Volkhov Hydroelectric Station

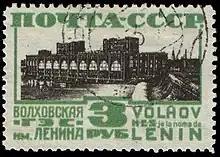
The station on a 1930 Soviet postage stamp

In 1993—1996, three hydroturbines were replaced by new 12 MW units, other units were planned to be replaced in 2007–2010. After these replacements, the plant is estimated to achieve total power of 98 MW.